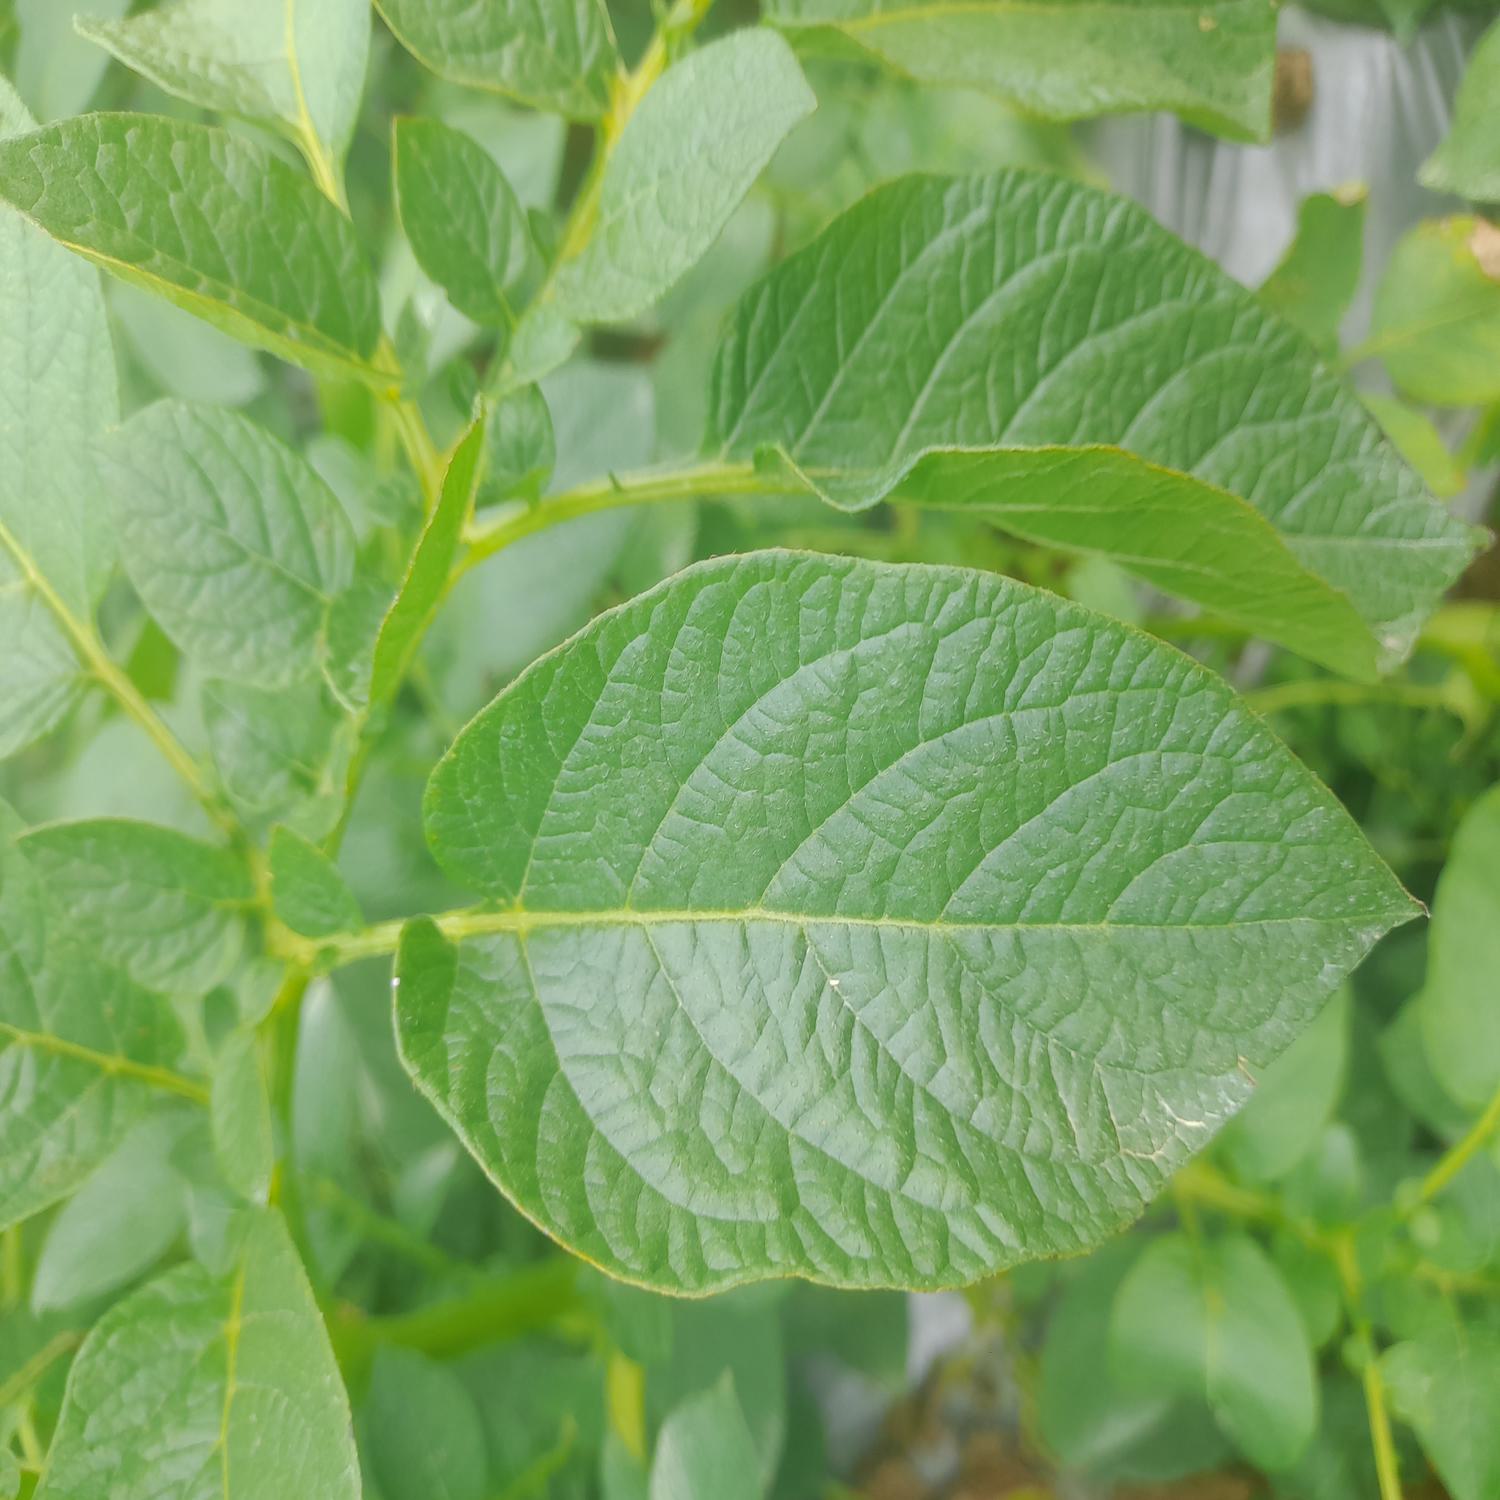
Label: Healthy